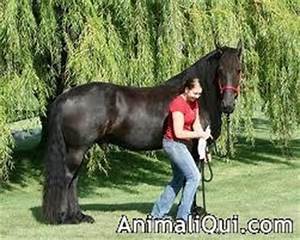
Label: cavallo